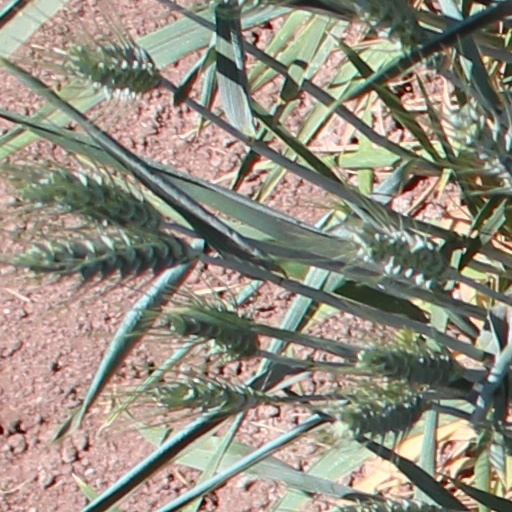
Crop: wheat